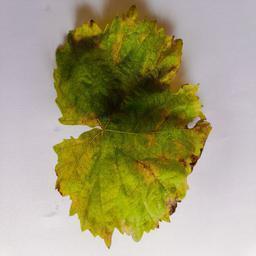
Label: Downy Mildew